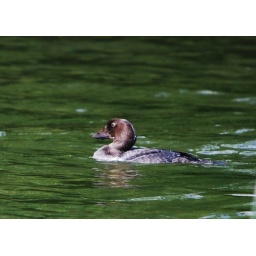
A duck swimming by the dock